Trevenna

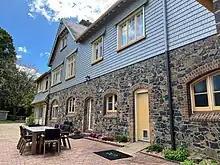
Rear of Trevenna house

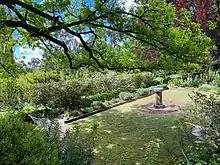
Sundial

The house itself comprises three storeys and features an imposing main entrance on the southern side. Some of the trees in its garden, including horse chestnuts, pines and planes, date back to the 1890s when Trevenna was built. The garden is constructed on several levels. A sunken garden, complete with stone sundial and fish pond, is on one side of the house, while on the other a series of hedges encloses a private lawn.